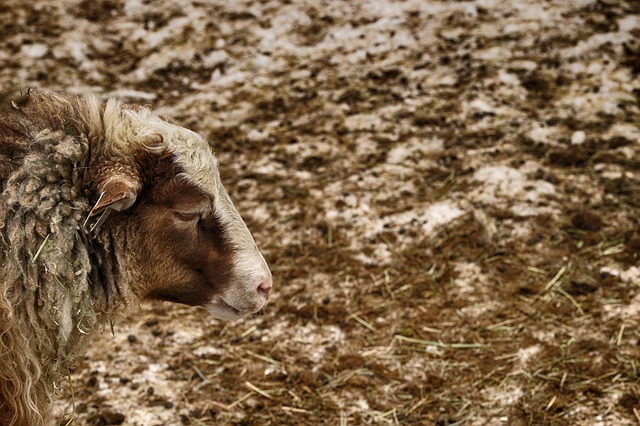
Label: sheep